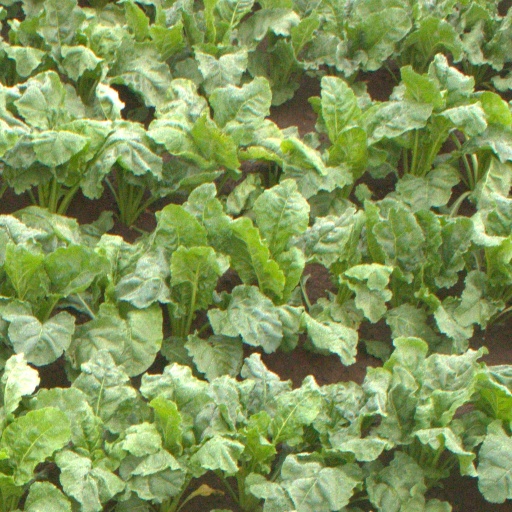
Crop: sugar beet